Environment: real
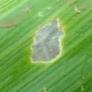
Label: fall_armyworm